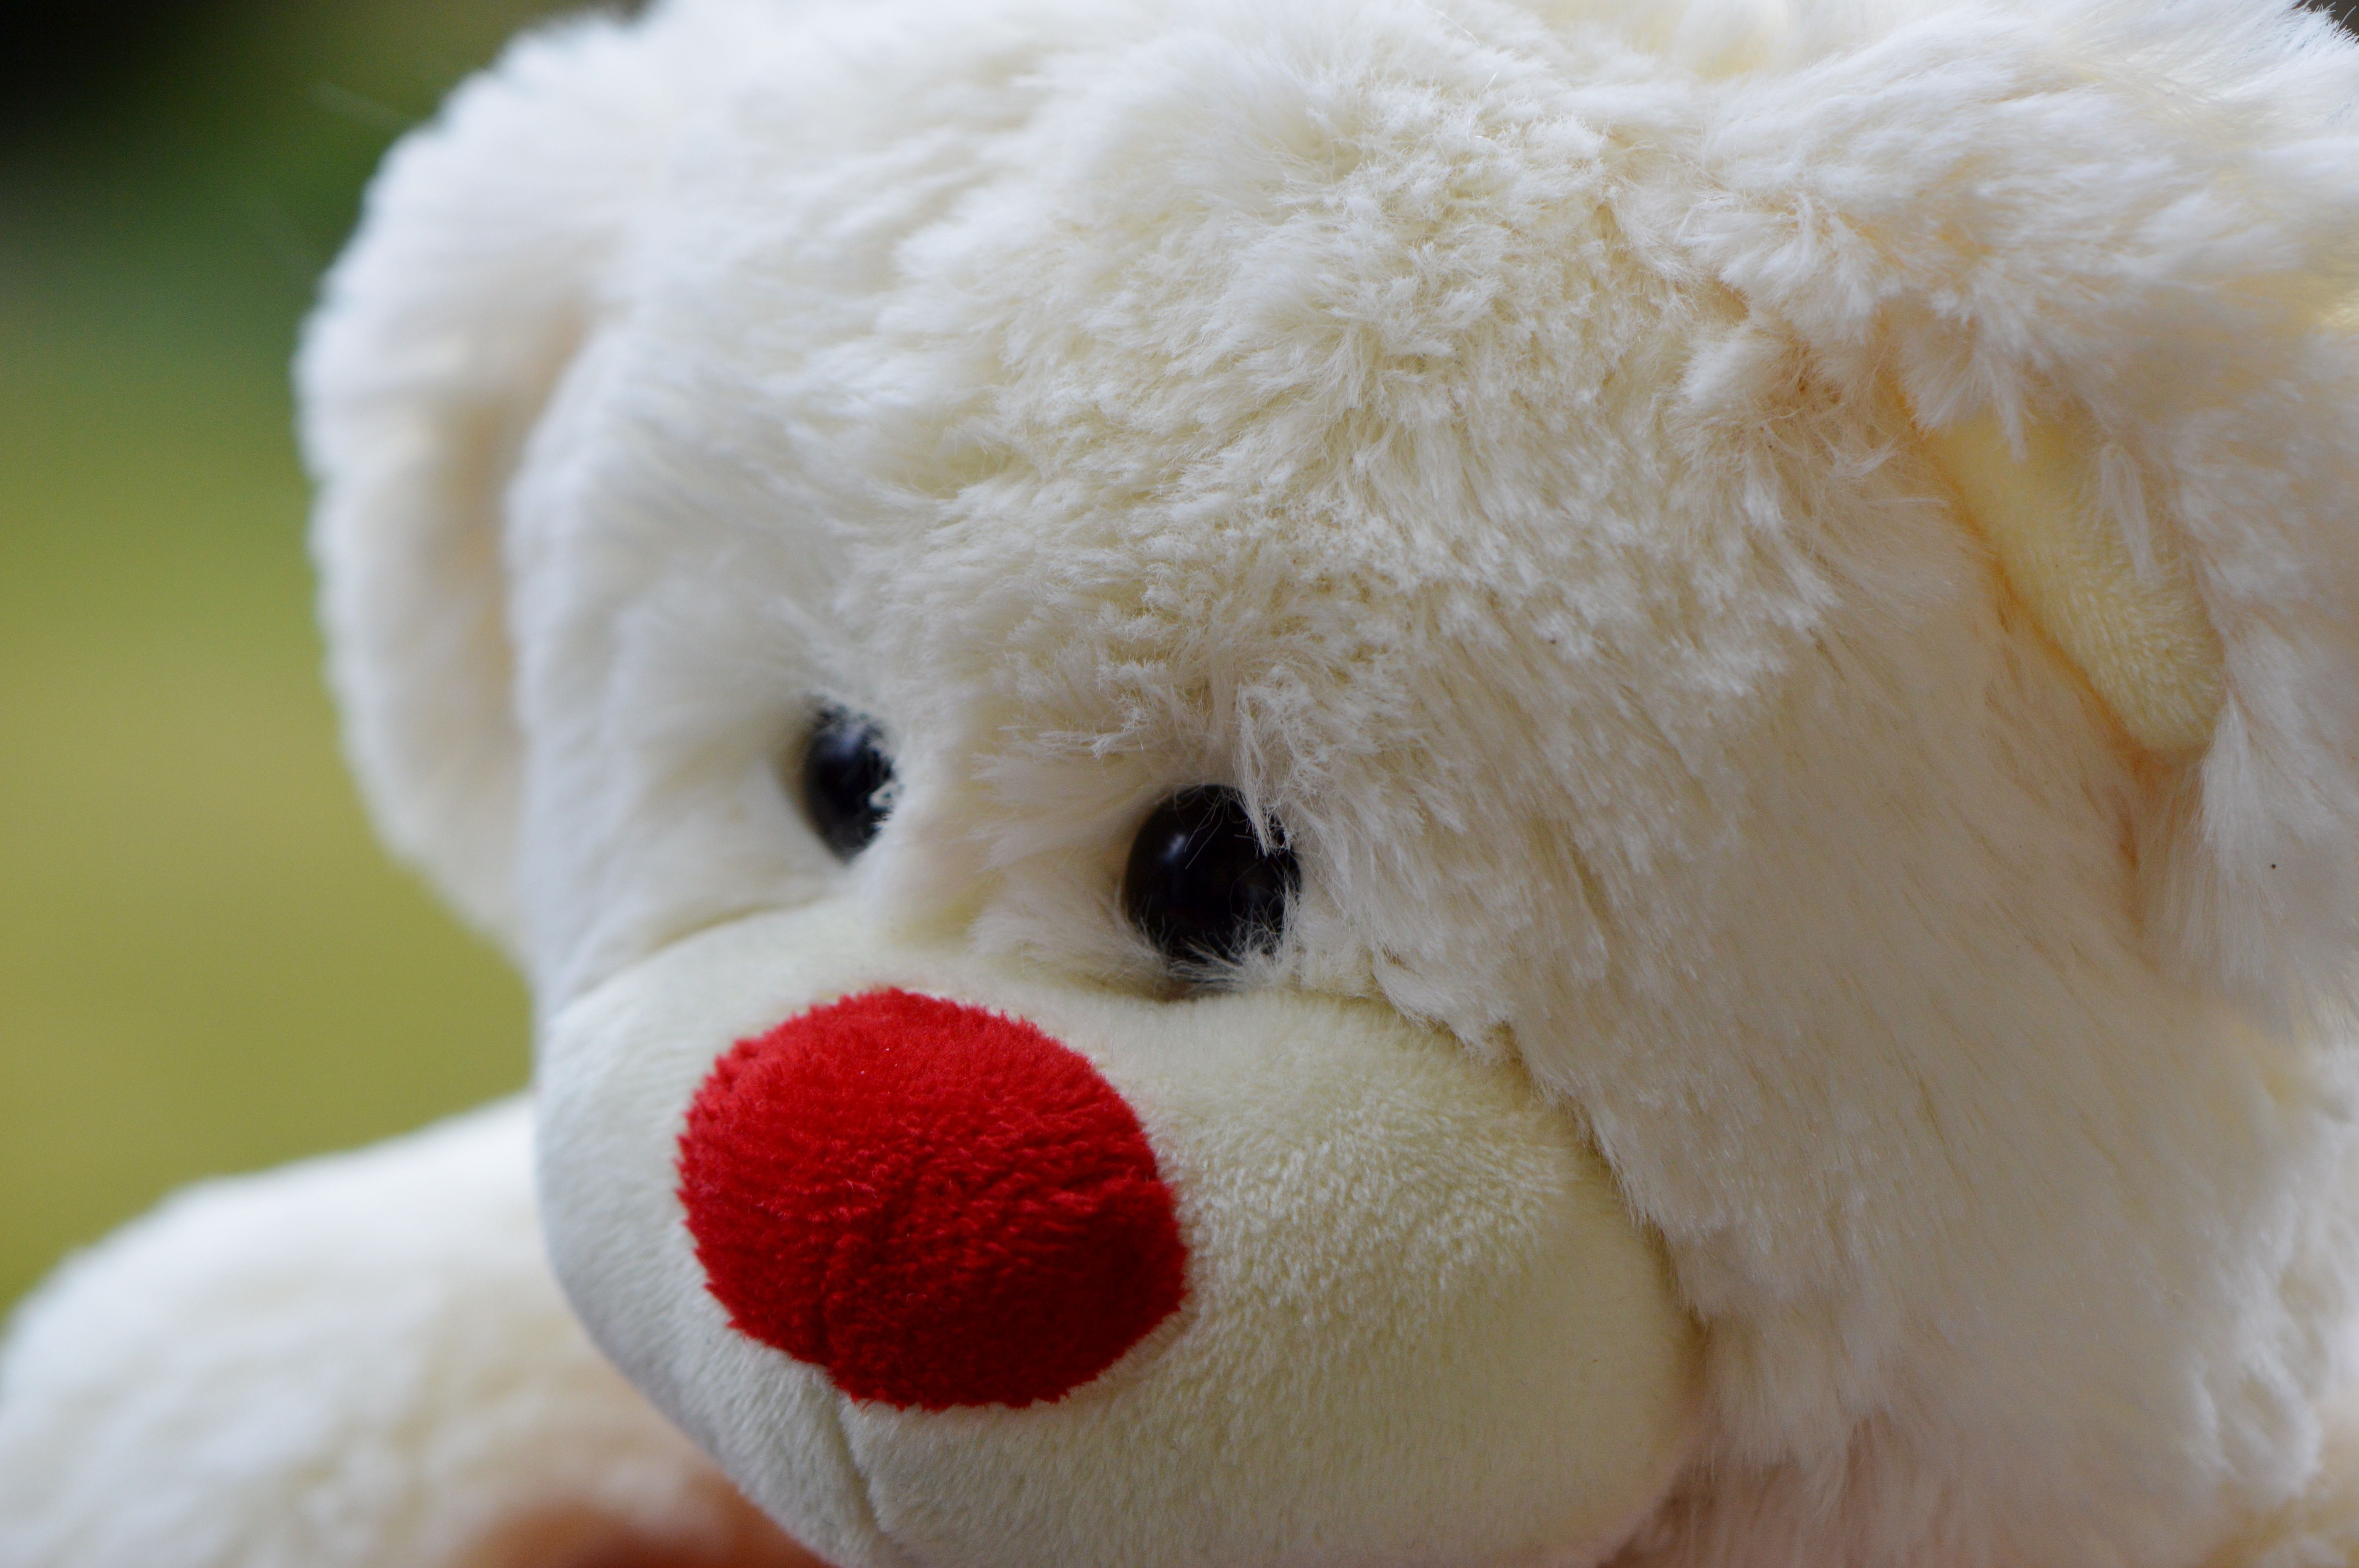
sweet, dog, cute, bear, mammal, toy, teddy bear, textile, bears, funny, plush, teddy, bichon frise, stuffed toy, dog like mammal